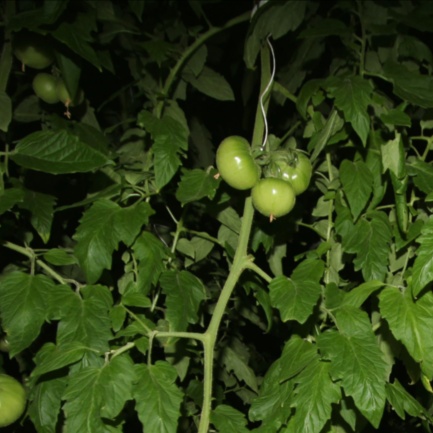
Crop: tomato